Earlham College

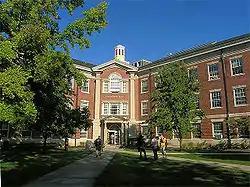
Carpenter Hall at Earlham College

Earlham's campus lies at the southwestern edge of Richmond, Indiana, a city of 35,720 (2020 census). The main quadrangle of the campus is called "the Heart". It is bordered by Earlham Hall (with the Runyan Center student union directly behind it), Olvey-Andis Hall, Lilly Library, Carpenter Hall, Landrum Bolling Center, the science buildings (Stanley Hall, Noyes Hall and Dennis Hall), Tyler Hall, Bundy Hall and Barrett Hall. Ninety-four percent of Earlham students live on campus in a variety of settings.